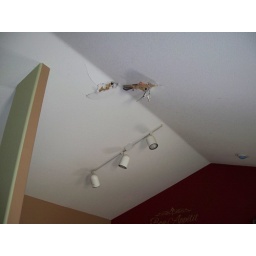
Ed's house hole in ceiling of kitchen